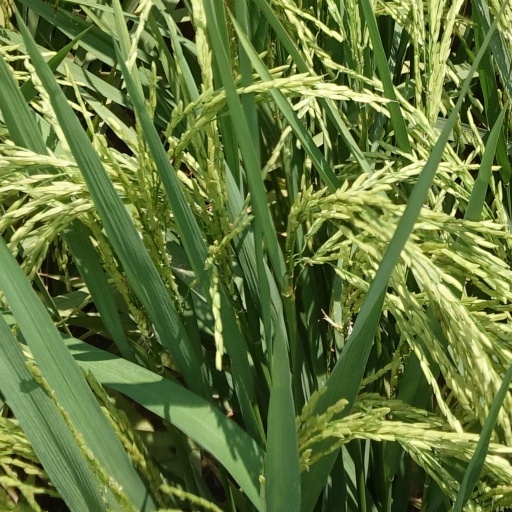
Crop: rice